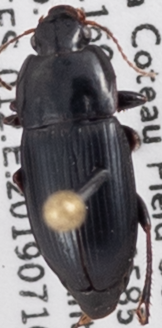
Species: Harpalus opacipennis
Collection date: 2019-07-16
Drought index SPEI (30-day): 1.69
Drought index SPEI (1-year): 1.118
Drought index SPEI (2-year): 0.782